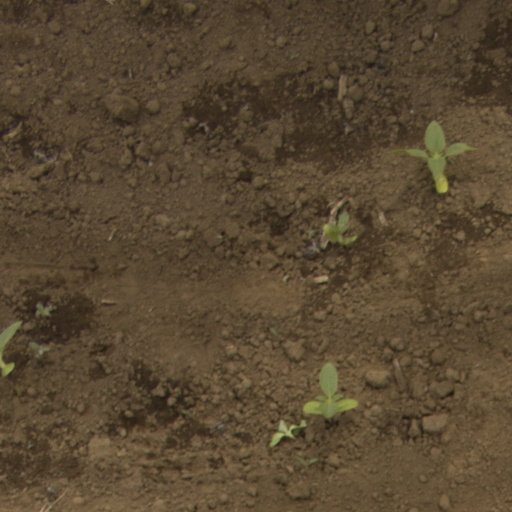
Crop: Jerusalem artichoke